Describe the emotion expressed in this image:  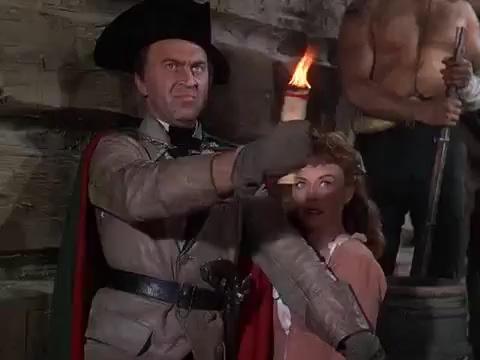
This person displays Pain, valence and arousal with low intensity.